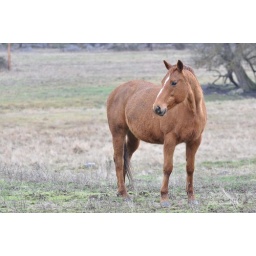
Just a horse in a field on a raining/snowing day.